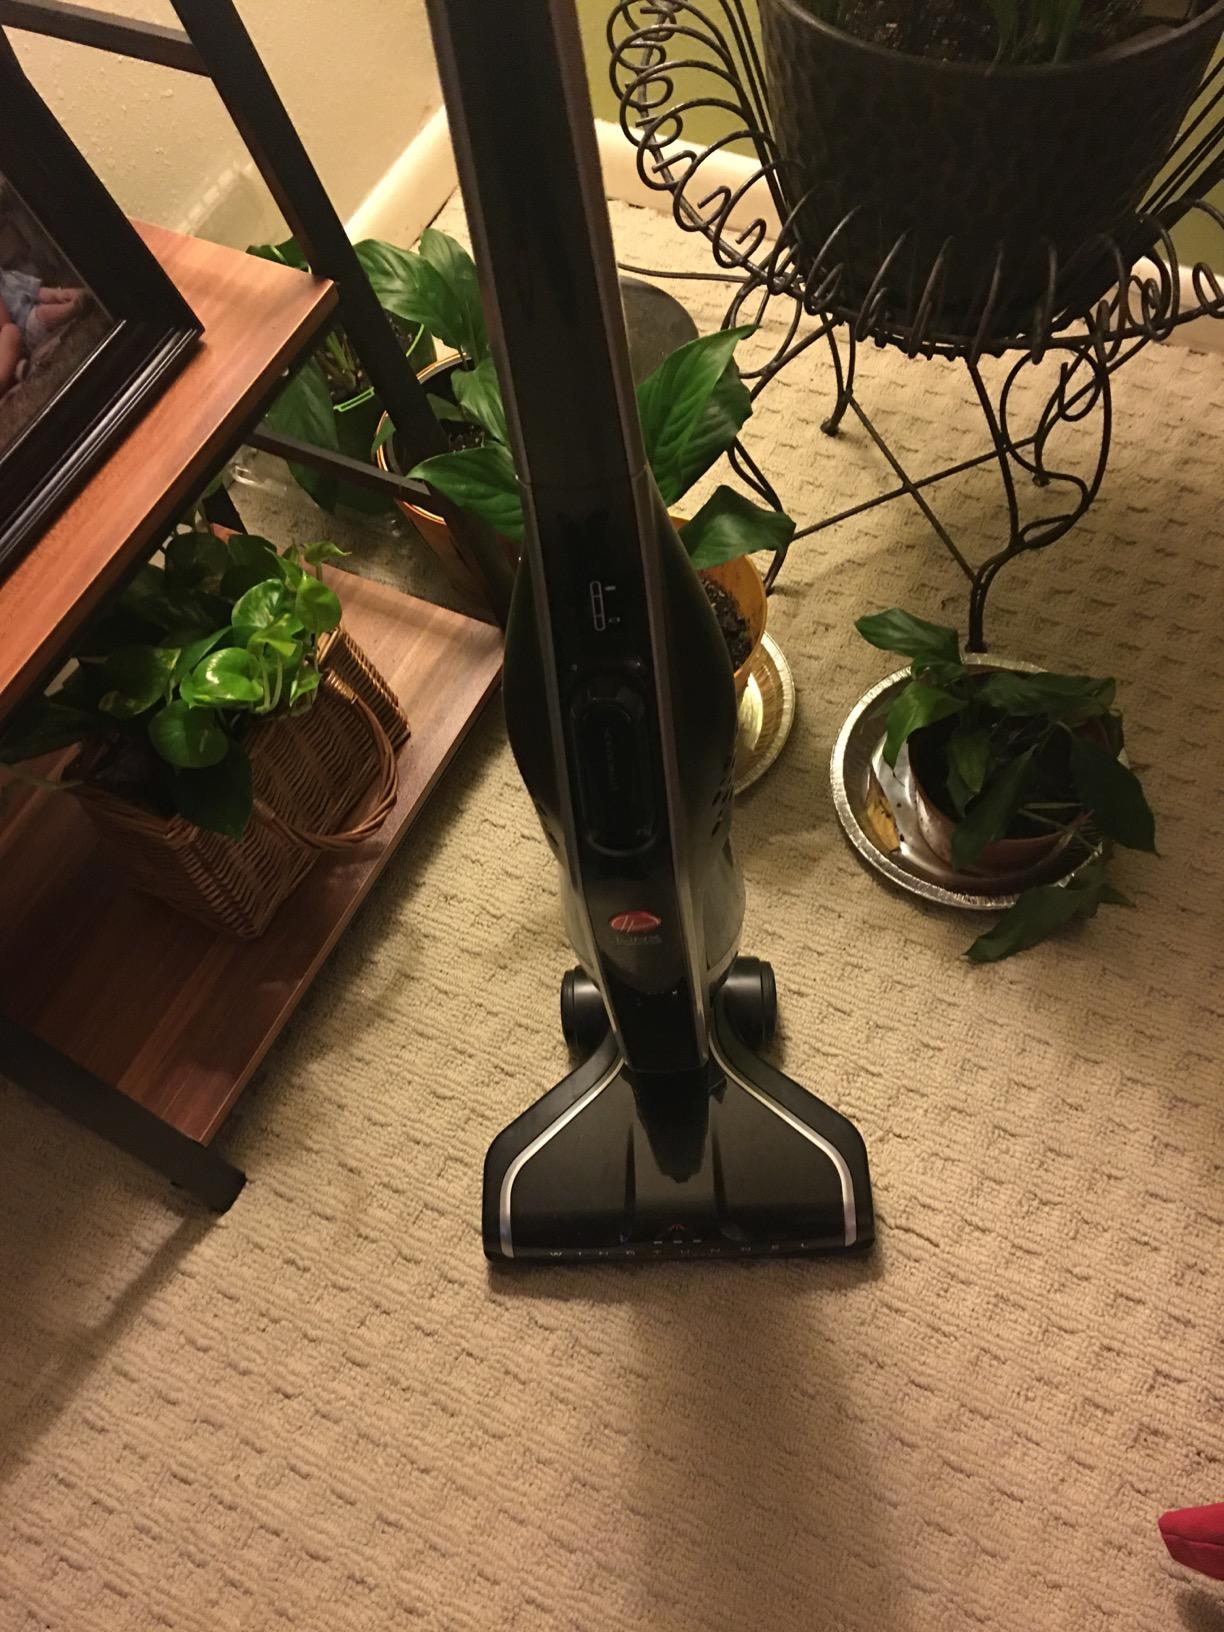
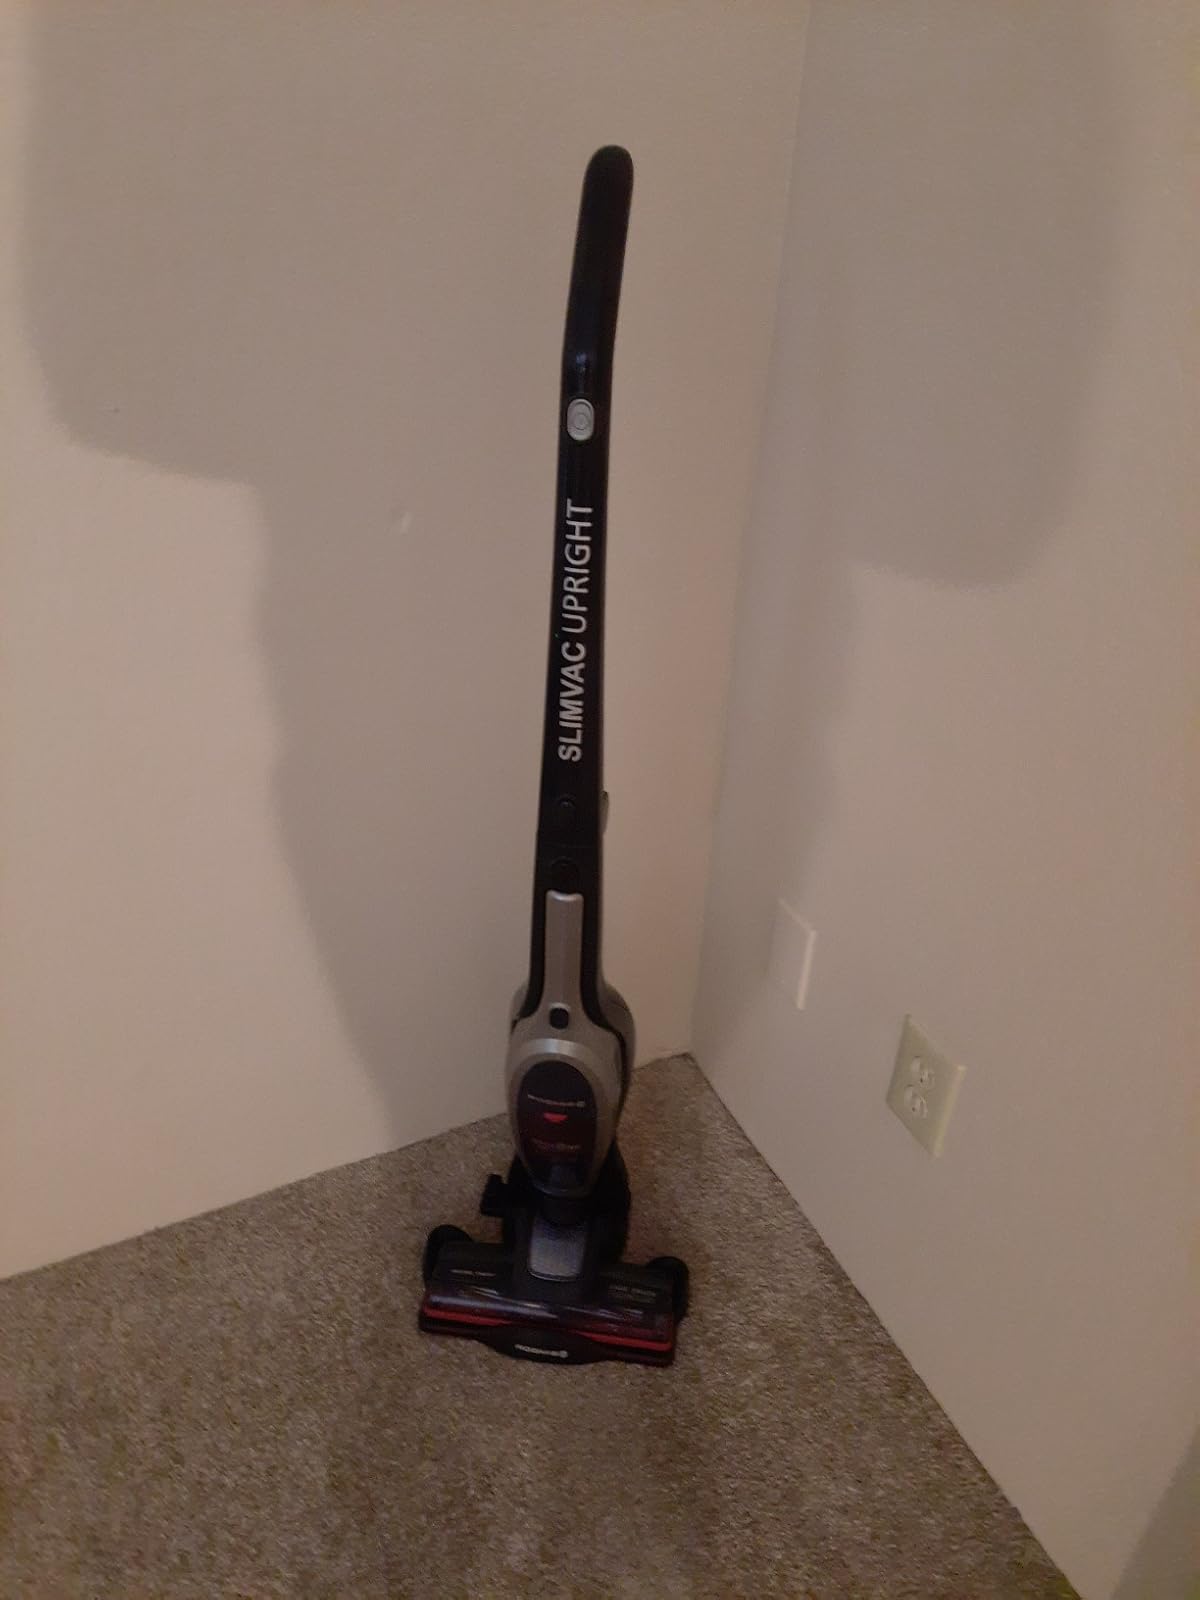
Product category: items_vacuum
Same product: no